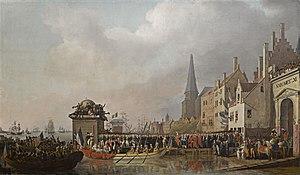
Nom du tableau
L'histoire de la Belgique est traditionnellement divisée en deux grandes parties. D'une part, celle des territoires qui formeront, après 1830, le territoire de la Belgique proprement dite. D'autre part, la Belgique d'après 1830, date de son indépendance politique et territoriale.